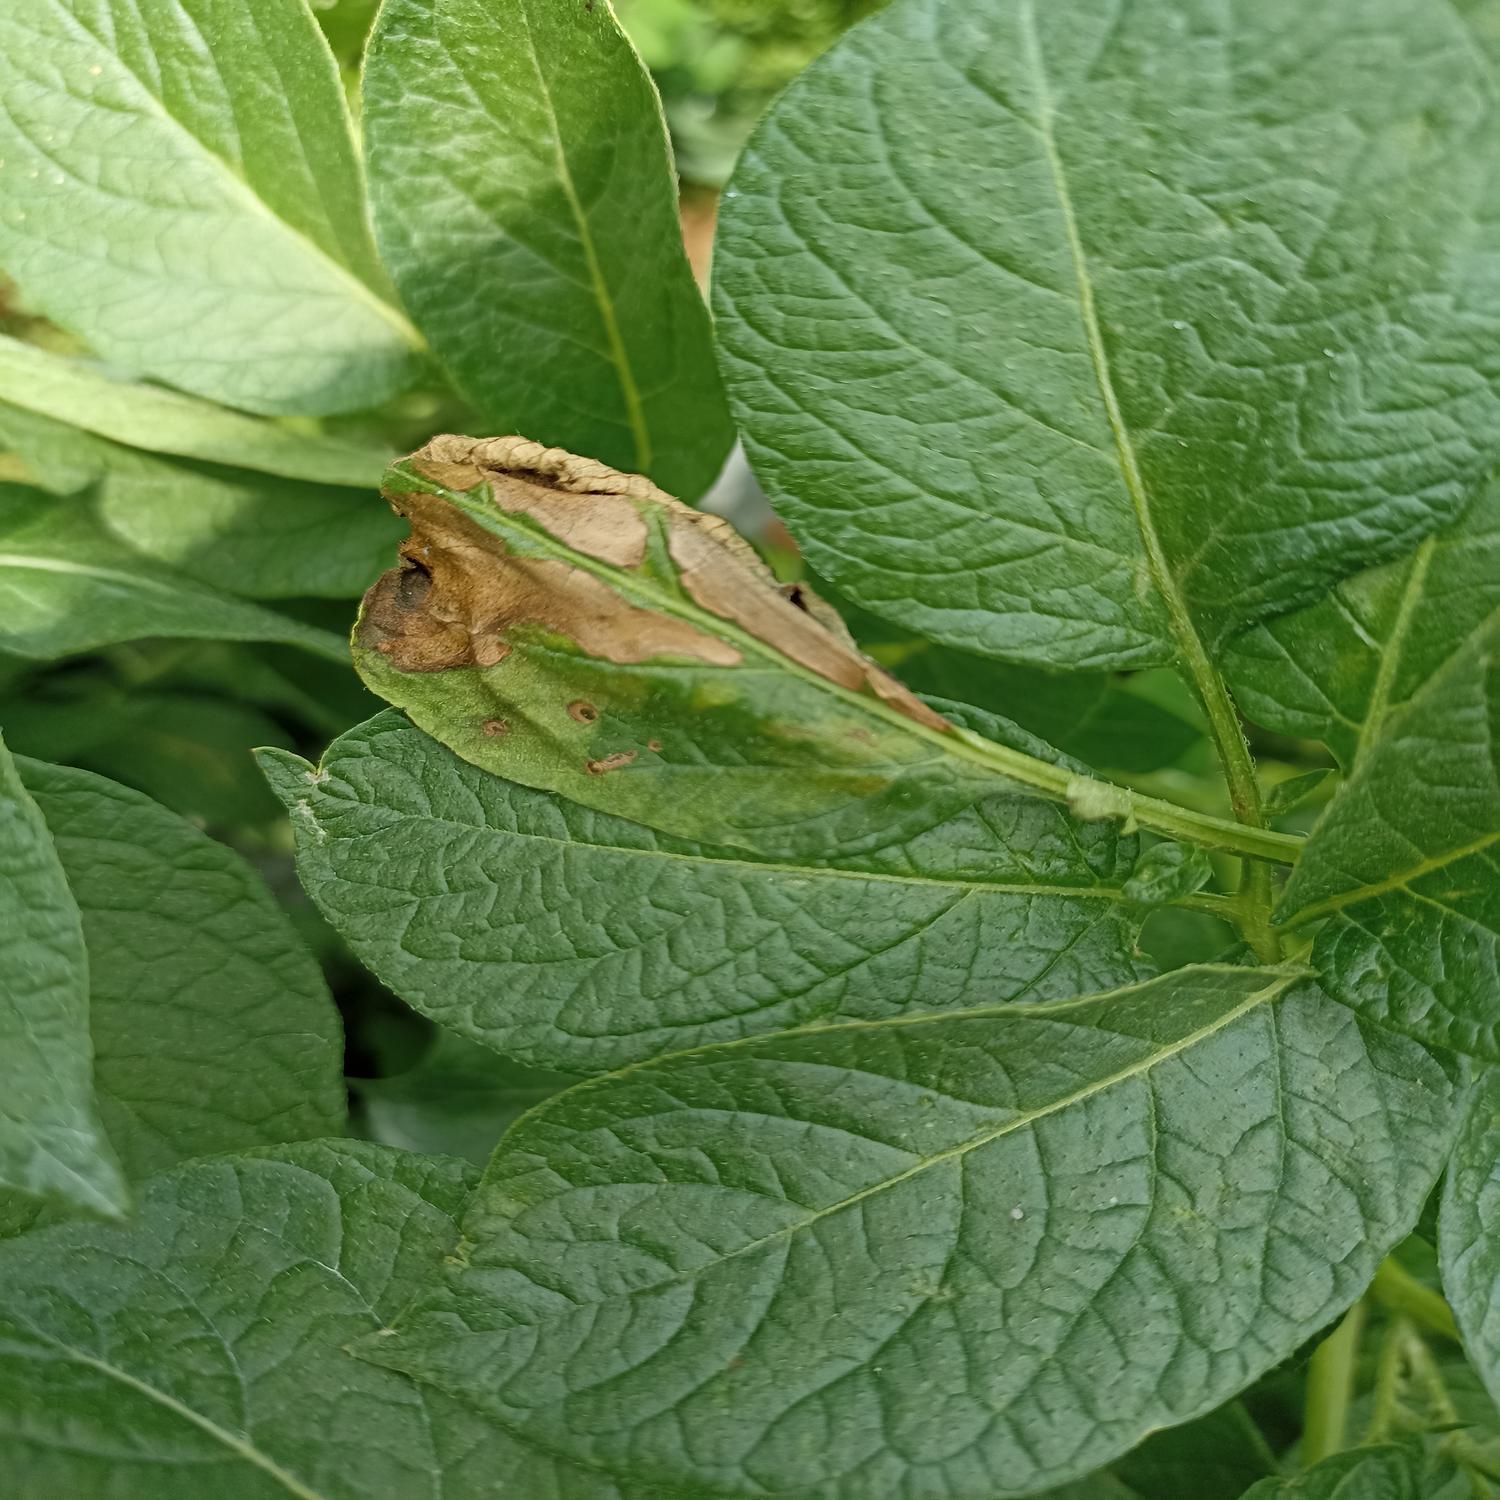
Label: Phytopthora